2009 Asian Youth Games

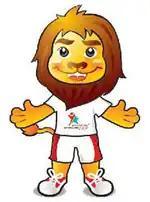
Official mascot

The song carries the message of hope and friendship and was composed by musician Iskandar Ismail, and written jointly by Jose Raymond and Hoo Cher Liek.